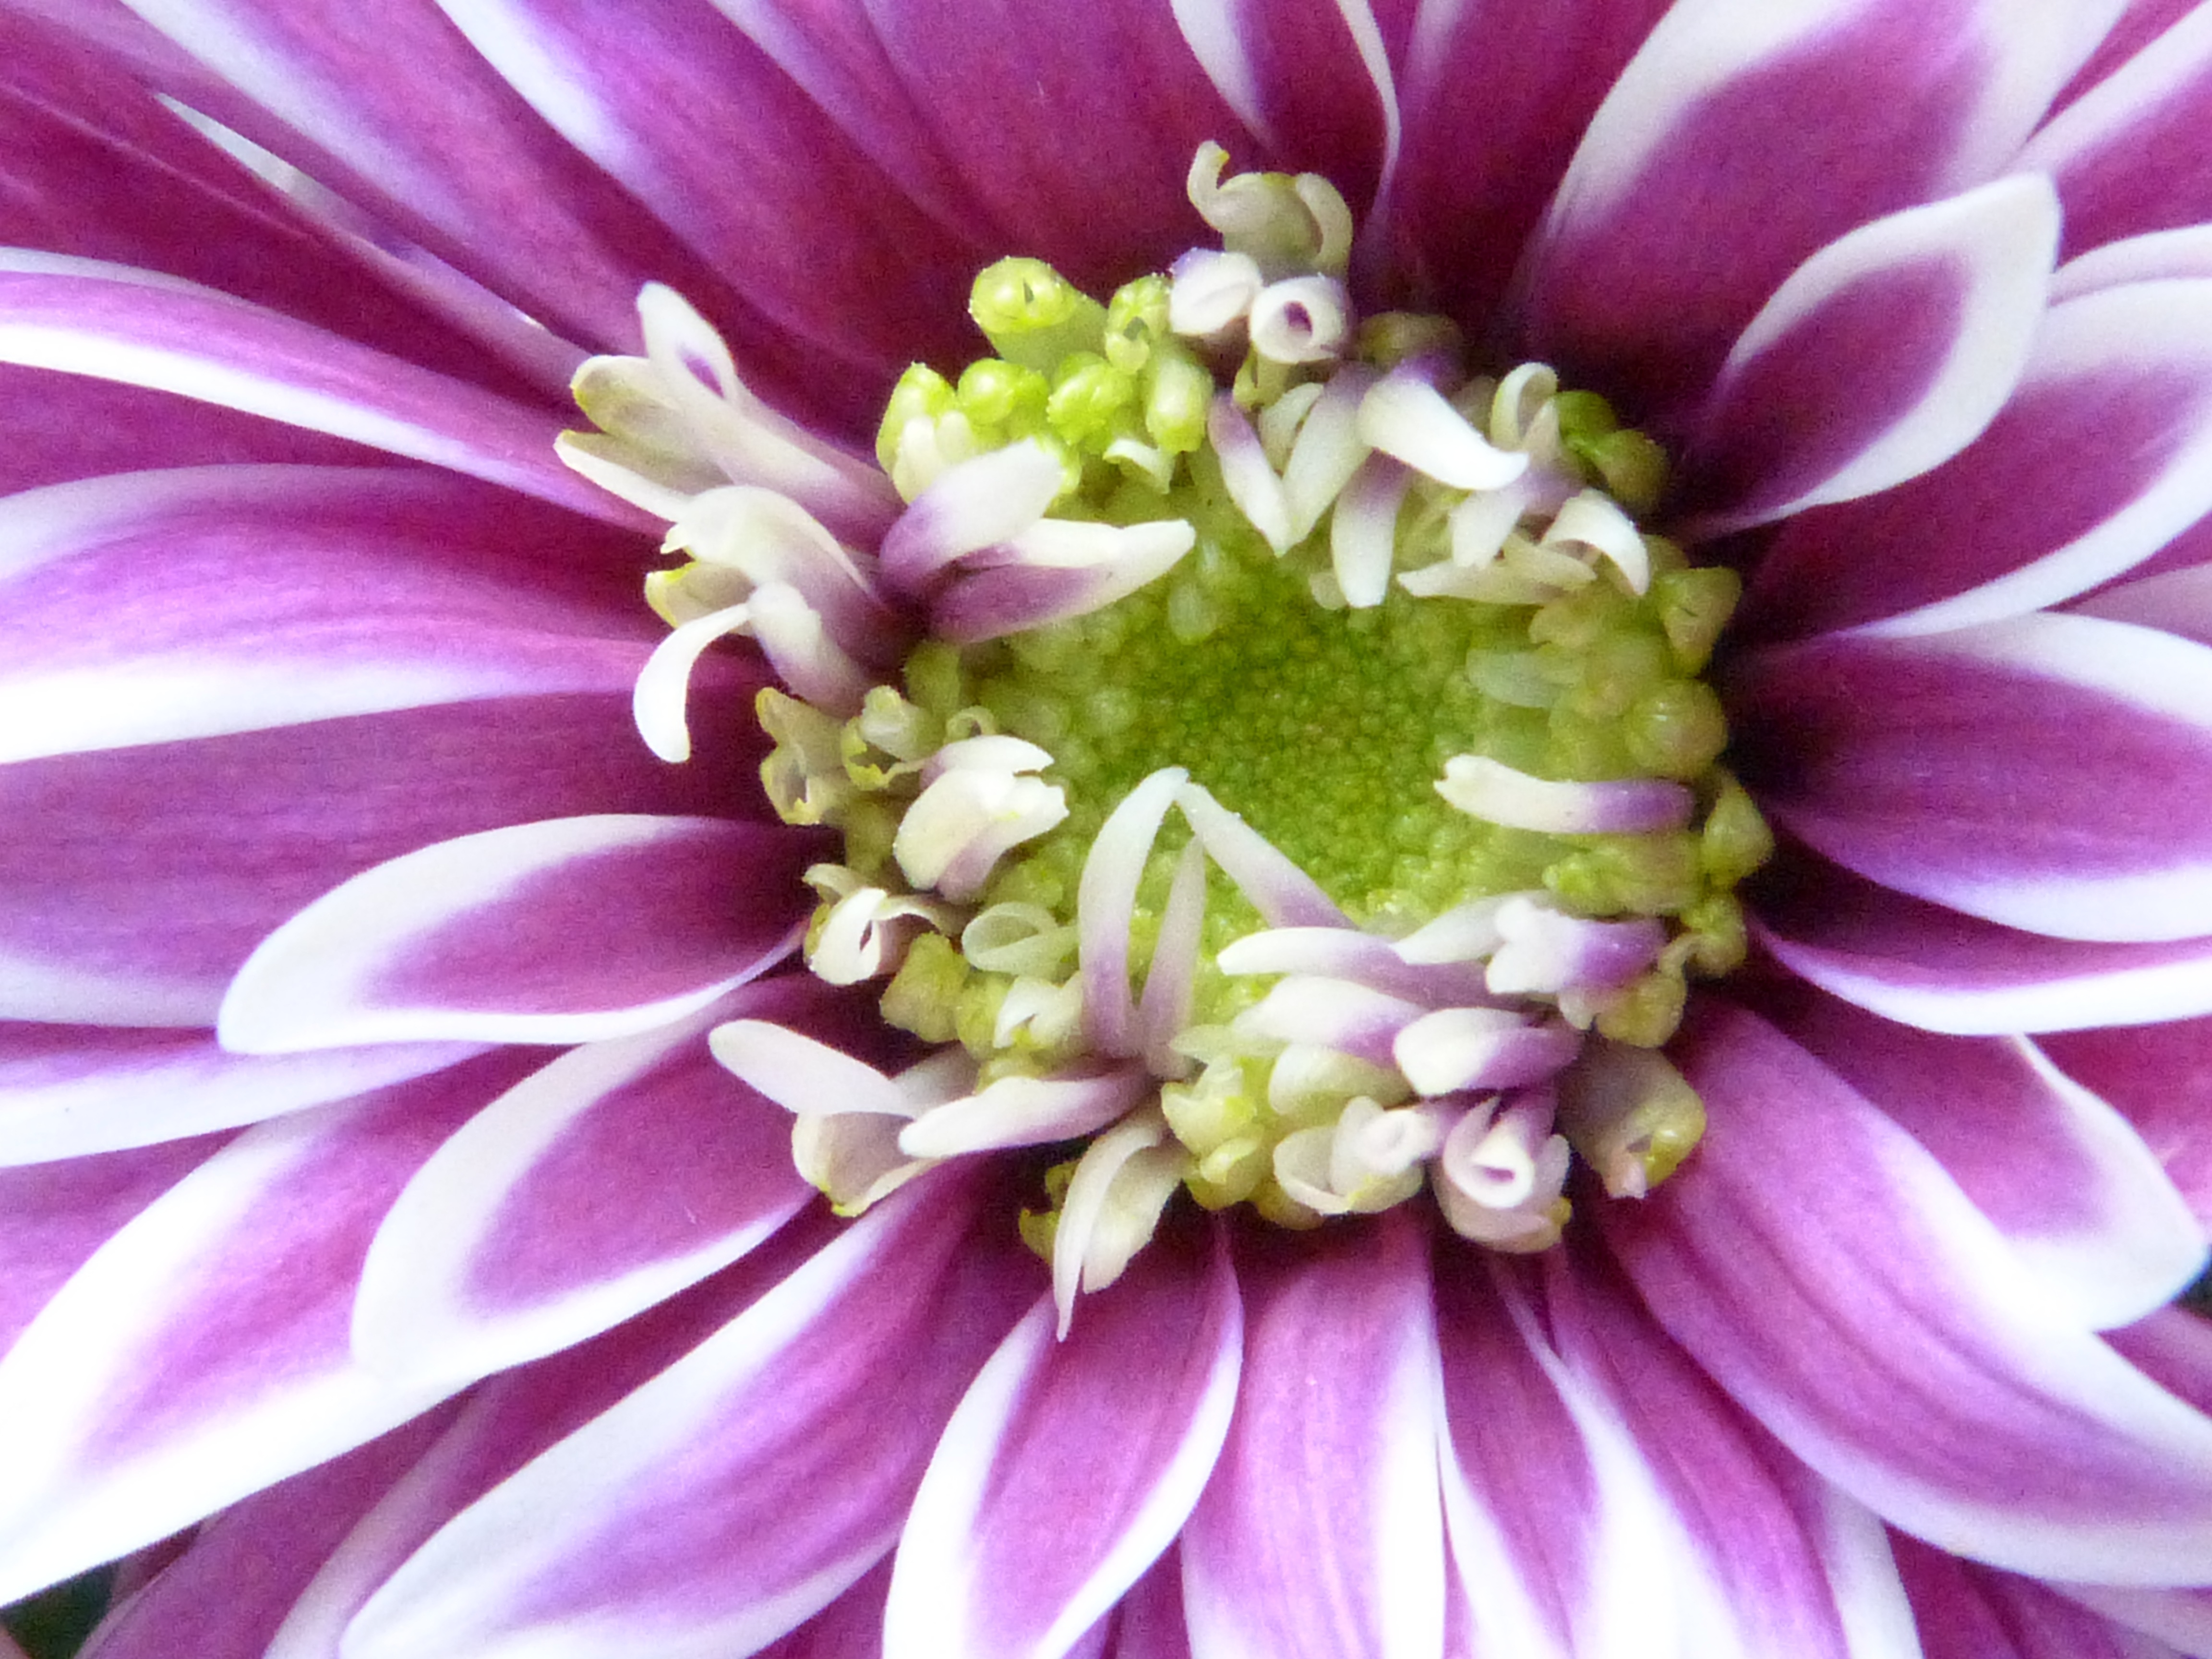
water, blossom, plant, rain, flower, purple, petal, bloom, raindrop, macro, pink, close, flora, drip, striped, close up, dahlia, violet, beautiful, frisch, floristry, macro photography, flowering plant, daisy family, flower bouquet, land plant, chrysanths